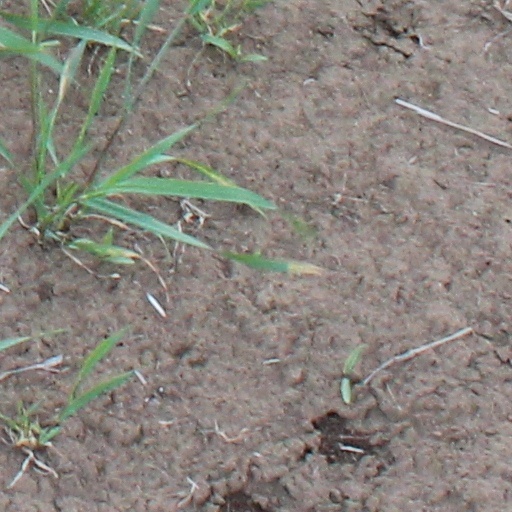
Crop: wheat